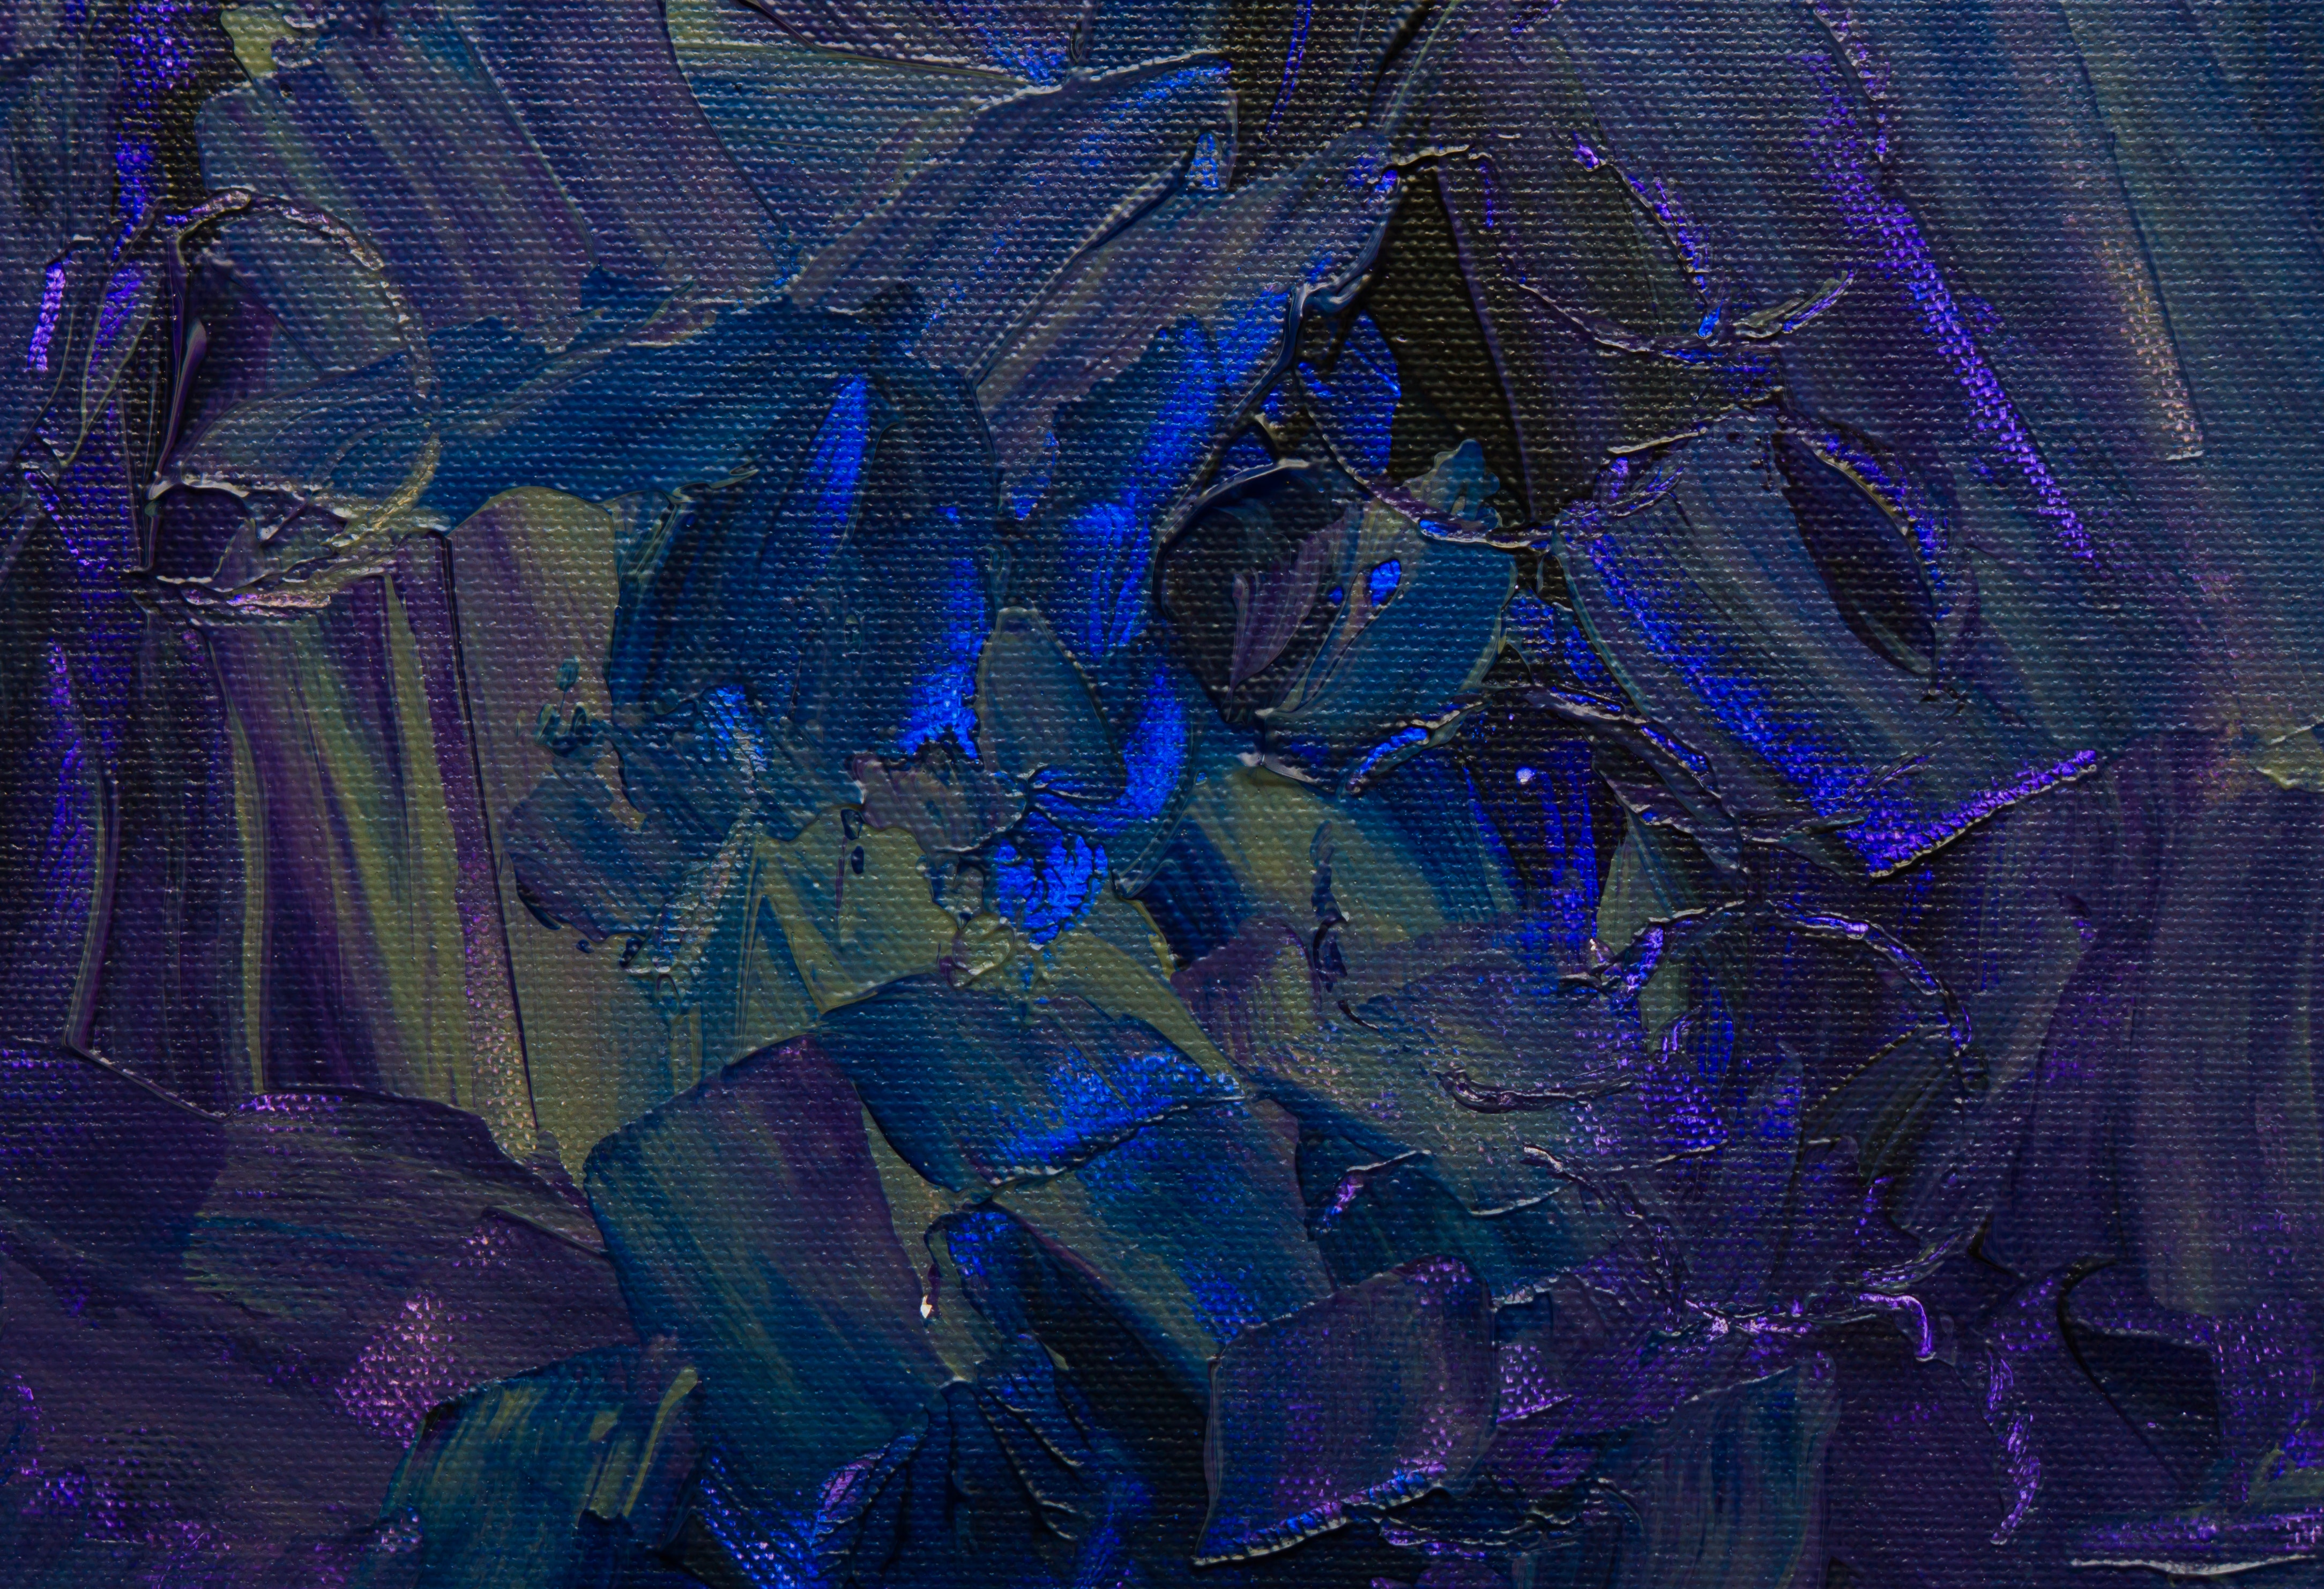
blue, purple, textile, pattern, organism, electric blue, computer wallpaper, space, sky